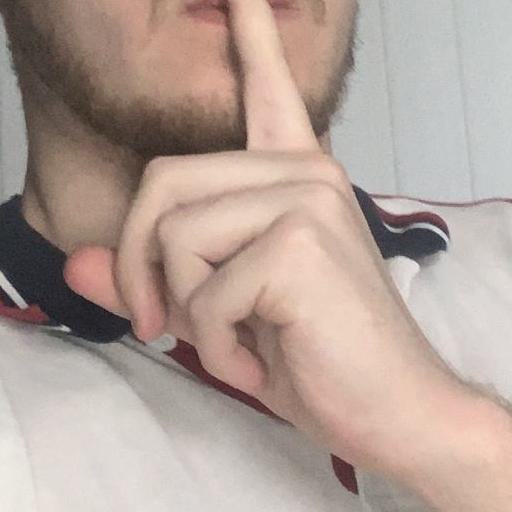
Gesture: mute